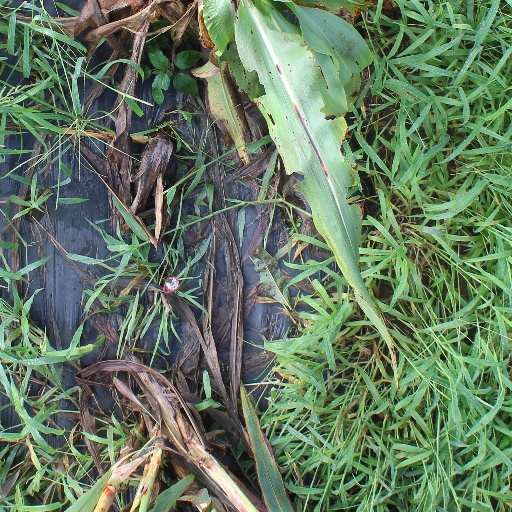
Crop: sorghum